Warp drive

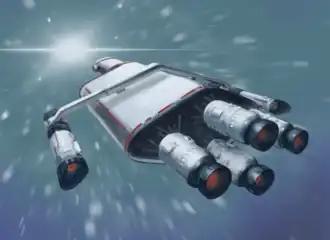
Artistic rendition of a ship with warp drive activated

A warp drive or a drive enabling space warp is a fictional superluminal (faster than the speed of light) spacecraft propulsion system in many science fiction works, most notably "Star Trek", and a subject of ongoing real-life physics research. The general concept of "warp drive" was introduced by John W. Campbell in his 1957 novel "Islands of Space" and was popularized by the "Star Trek" series. Its closest real-life equivalent is the Alcubierre drive, a theoretical solution of the field equations of general relativity.